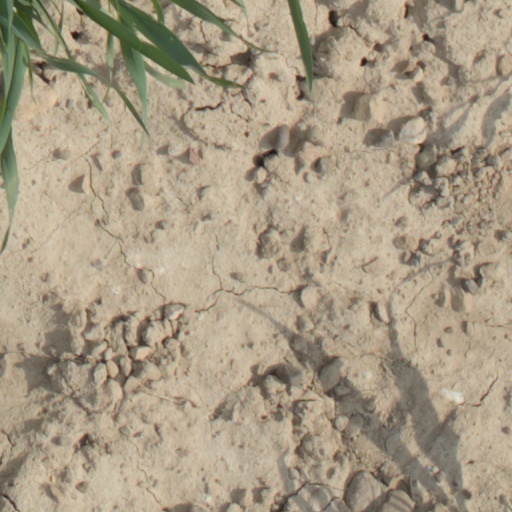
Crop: wheat